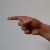
The image shows a hand gesture representing the letter 'G' in Indian Sign Language.